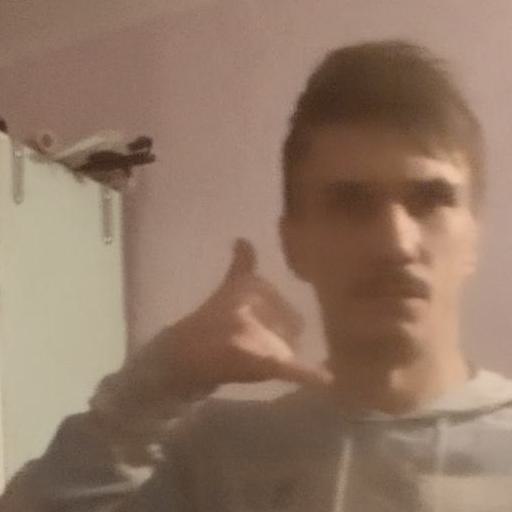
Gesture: call